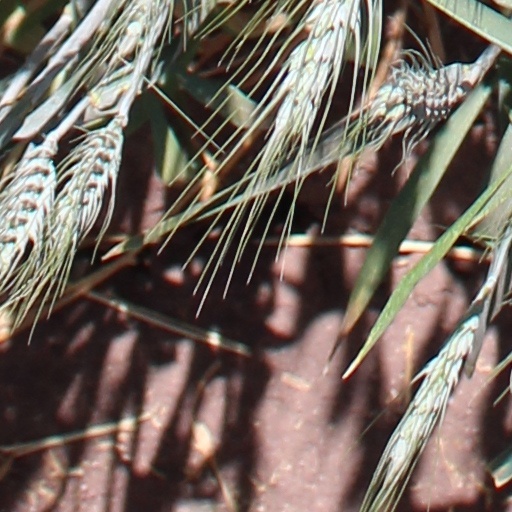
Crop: wheat